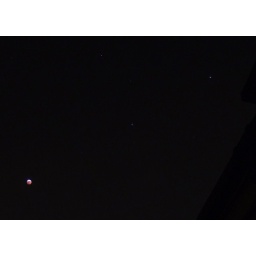
The sky above the house tonight